Kashrut

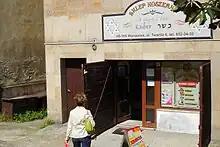
Kosher shop in Warsaw, using the Polish spelling of "kosher"

Many of the certification symbols are accompanied by additional letters or words to indicate the category of the product, according to Jewish law; the categorization may conflict with legal classifications, especially in the case of food that Jewish law regards as "dairy", but legal classification does not.